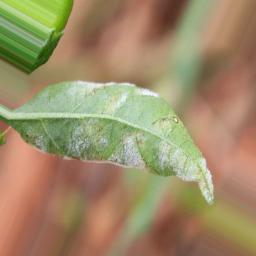
Label: powdery mildew